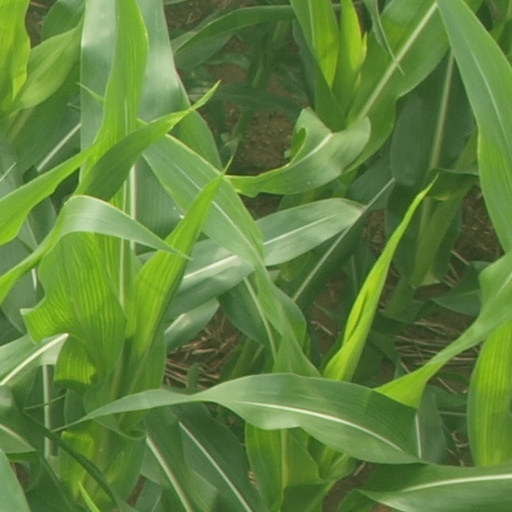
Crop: maize; corn